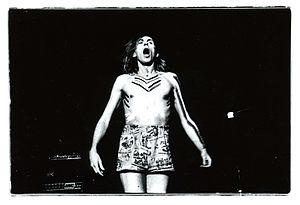
Julian Cope est un musicien de rock anglais, écrivain, antiquaire, critique musical et poète.
The Teardrop Explodes est un groupe de post-punk et neo-psychedelia britannique, originaire de Liverpool, en Angleterre. Il est formé en 1978 et séparé en 1983.